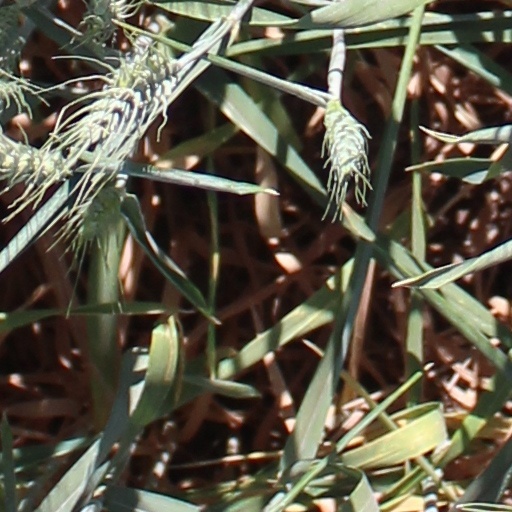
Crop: wheat